Monkwearmouth–Jarrow Abbey

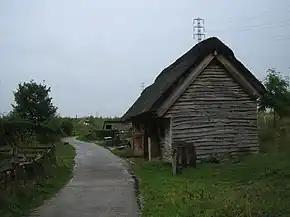
The replica farm at Jarrow Hall

A World Heritage status bid was launched in 2012, but subsequently withdrawn. In the initial bid, the importance of the site was described providing "evidence of the arrival in Britain and development in Europe in the seventh century of ordered, communal monasticism, and the revival of the Roman style of architecture and is an early and formative example of the cloister layout which became standard in Europe north of the Alps during the next millennium and was later transferred to other parts of the world." In support of the bid, the grounds of the church were redeveloped marking the original footprint of the abbey, and the chapterhouse received twelve contemporary stained glass windows designed by artists Rachel Welford and Adrian Riley inspired by Bede's treatise 'A Reckoning of Time'. The windows were fabricated in the National Glass Centre and utlised contemporary glassmkaing techniques thought to be used for the first time in an ecclesiastical setting.